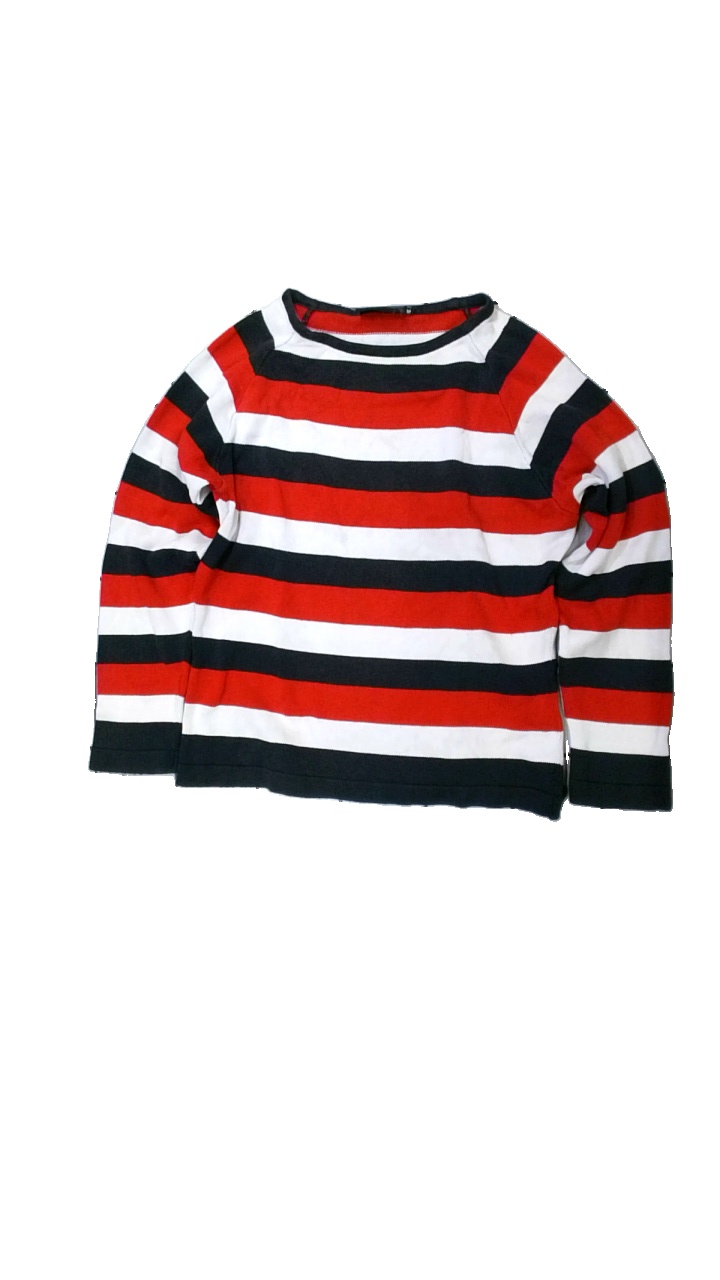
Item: Sweater (Ladies)
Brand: Chili
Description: randig tjocktröja, urtvättad
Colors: Black, White, Red
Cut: Regular
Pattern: Striped
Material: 57% acrylic 43% cotton
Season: All
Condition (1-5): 2
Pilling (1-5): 2
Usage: Export
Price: <50